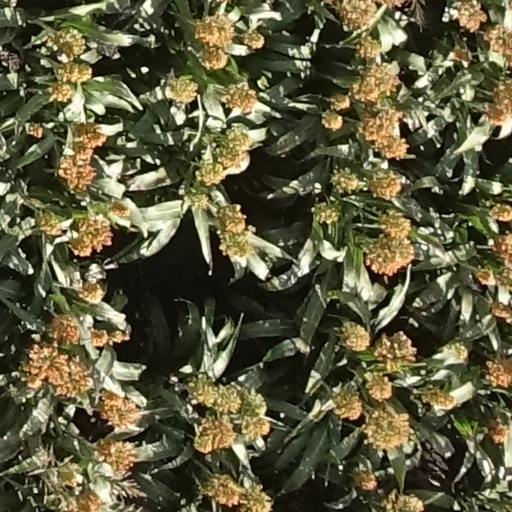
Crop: sorghum